A Children's Story

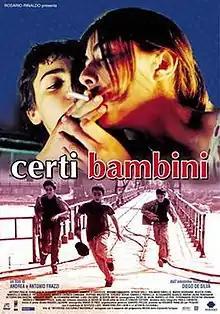

A Children's Story, also known as "Certain Children" in Australia, is an Italian drama film directed by Andrea and Antonio Frazzi which focuses on the life of an eleven-year-old boy growing up in an environment of poverty and criminality in Naples. This was the second film to be made by the Frazzi twins, "Il cielo cade" (starring Isabella Rossellini and JeroenKrabbé) having been released in 2000. It was Andrea Frazzi's last film; he died in May 2006.